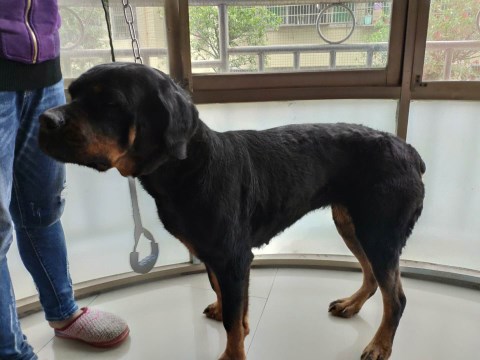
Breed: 224-n000060-Rottweiler